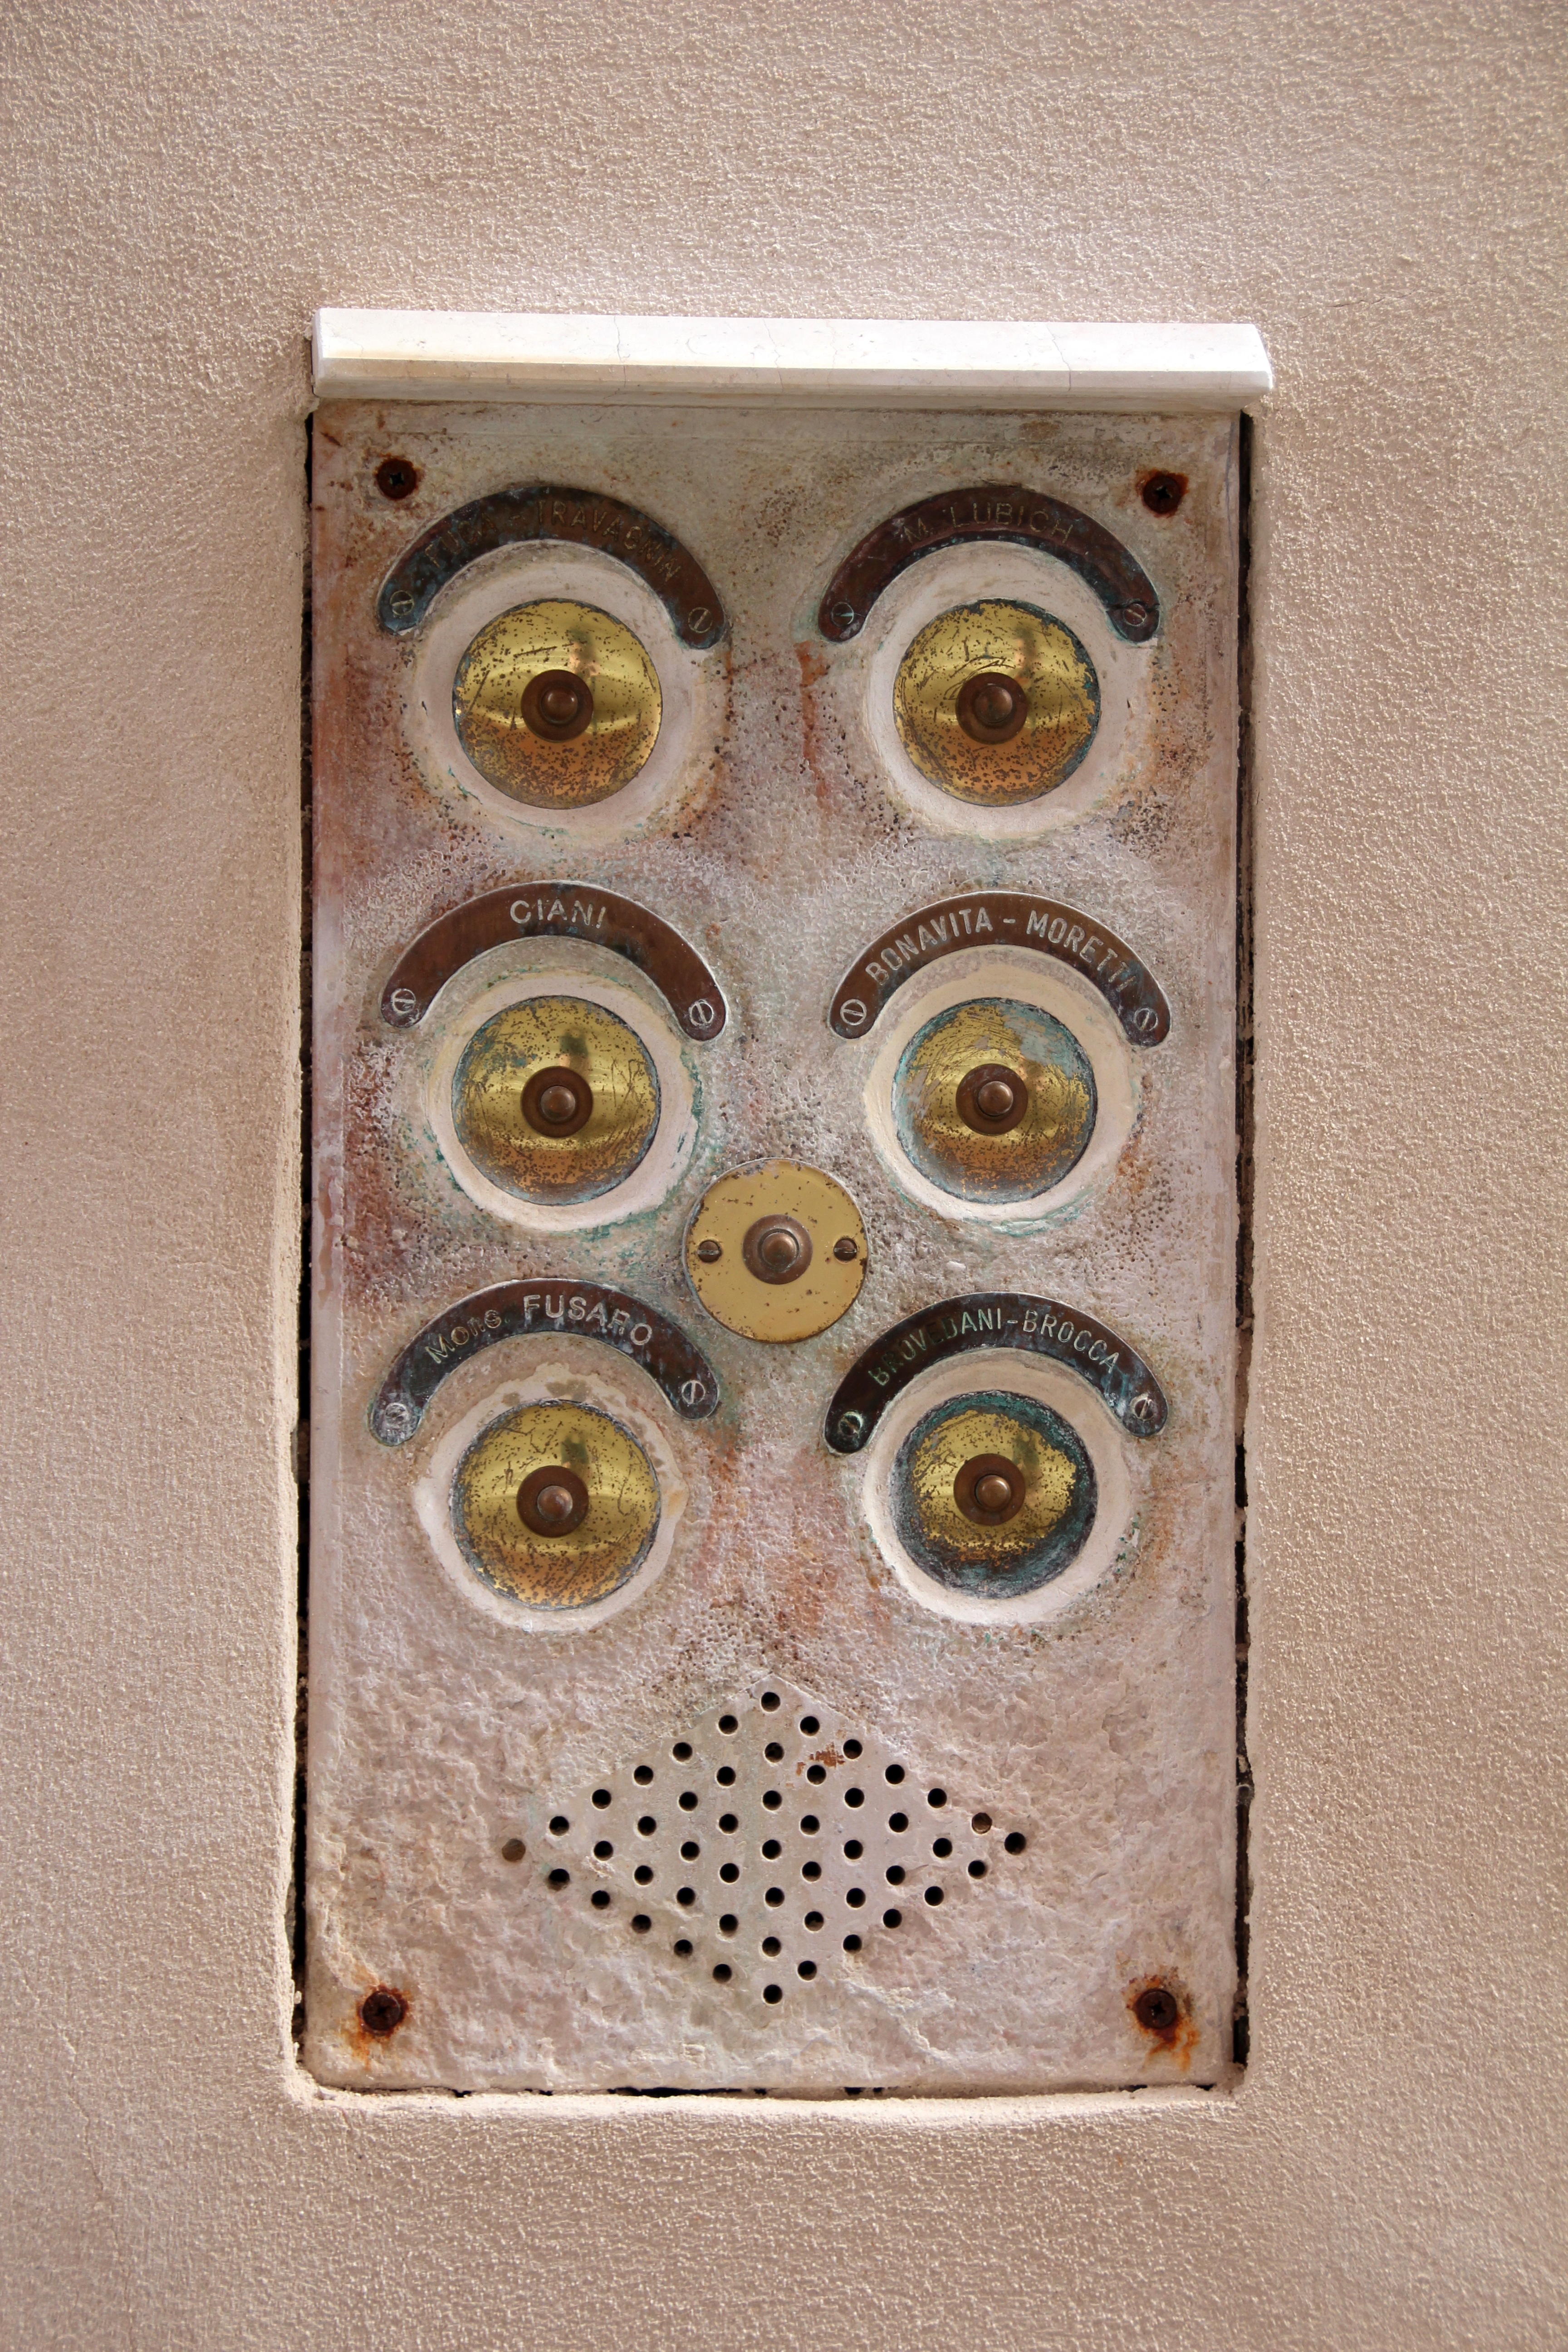
bell, pattern, lighting, material, design, carving, shiny, shape, house entrance, doorbell, intercom, door bell, klingelingeling